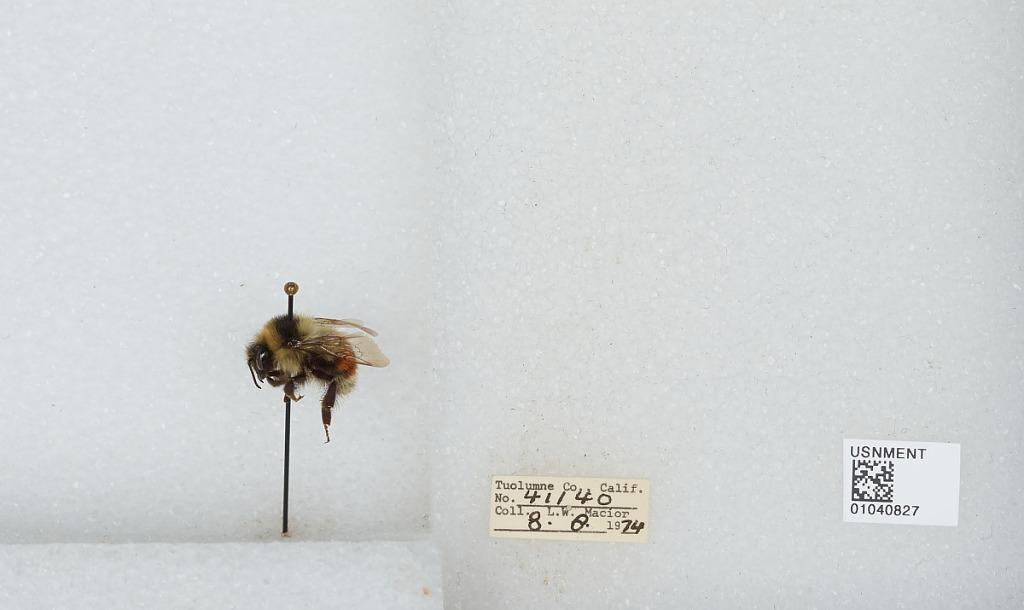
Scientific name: Bombus (Cullumanobombus) rufocinctus Cresson
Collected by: L. Macior
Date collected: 1974-8-8
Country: United States
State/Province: California
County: Tuolumne
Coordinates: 38.02, -119.93